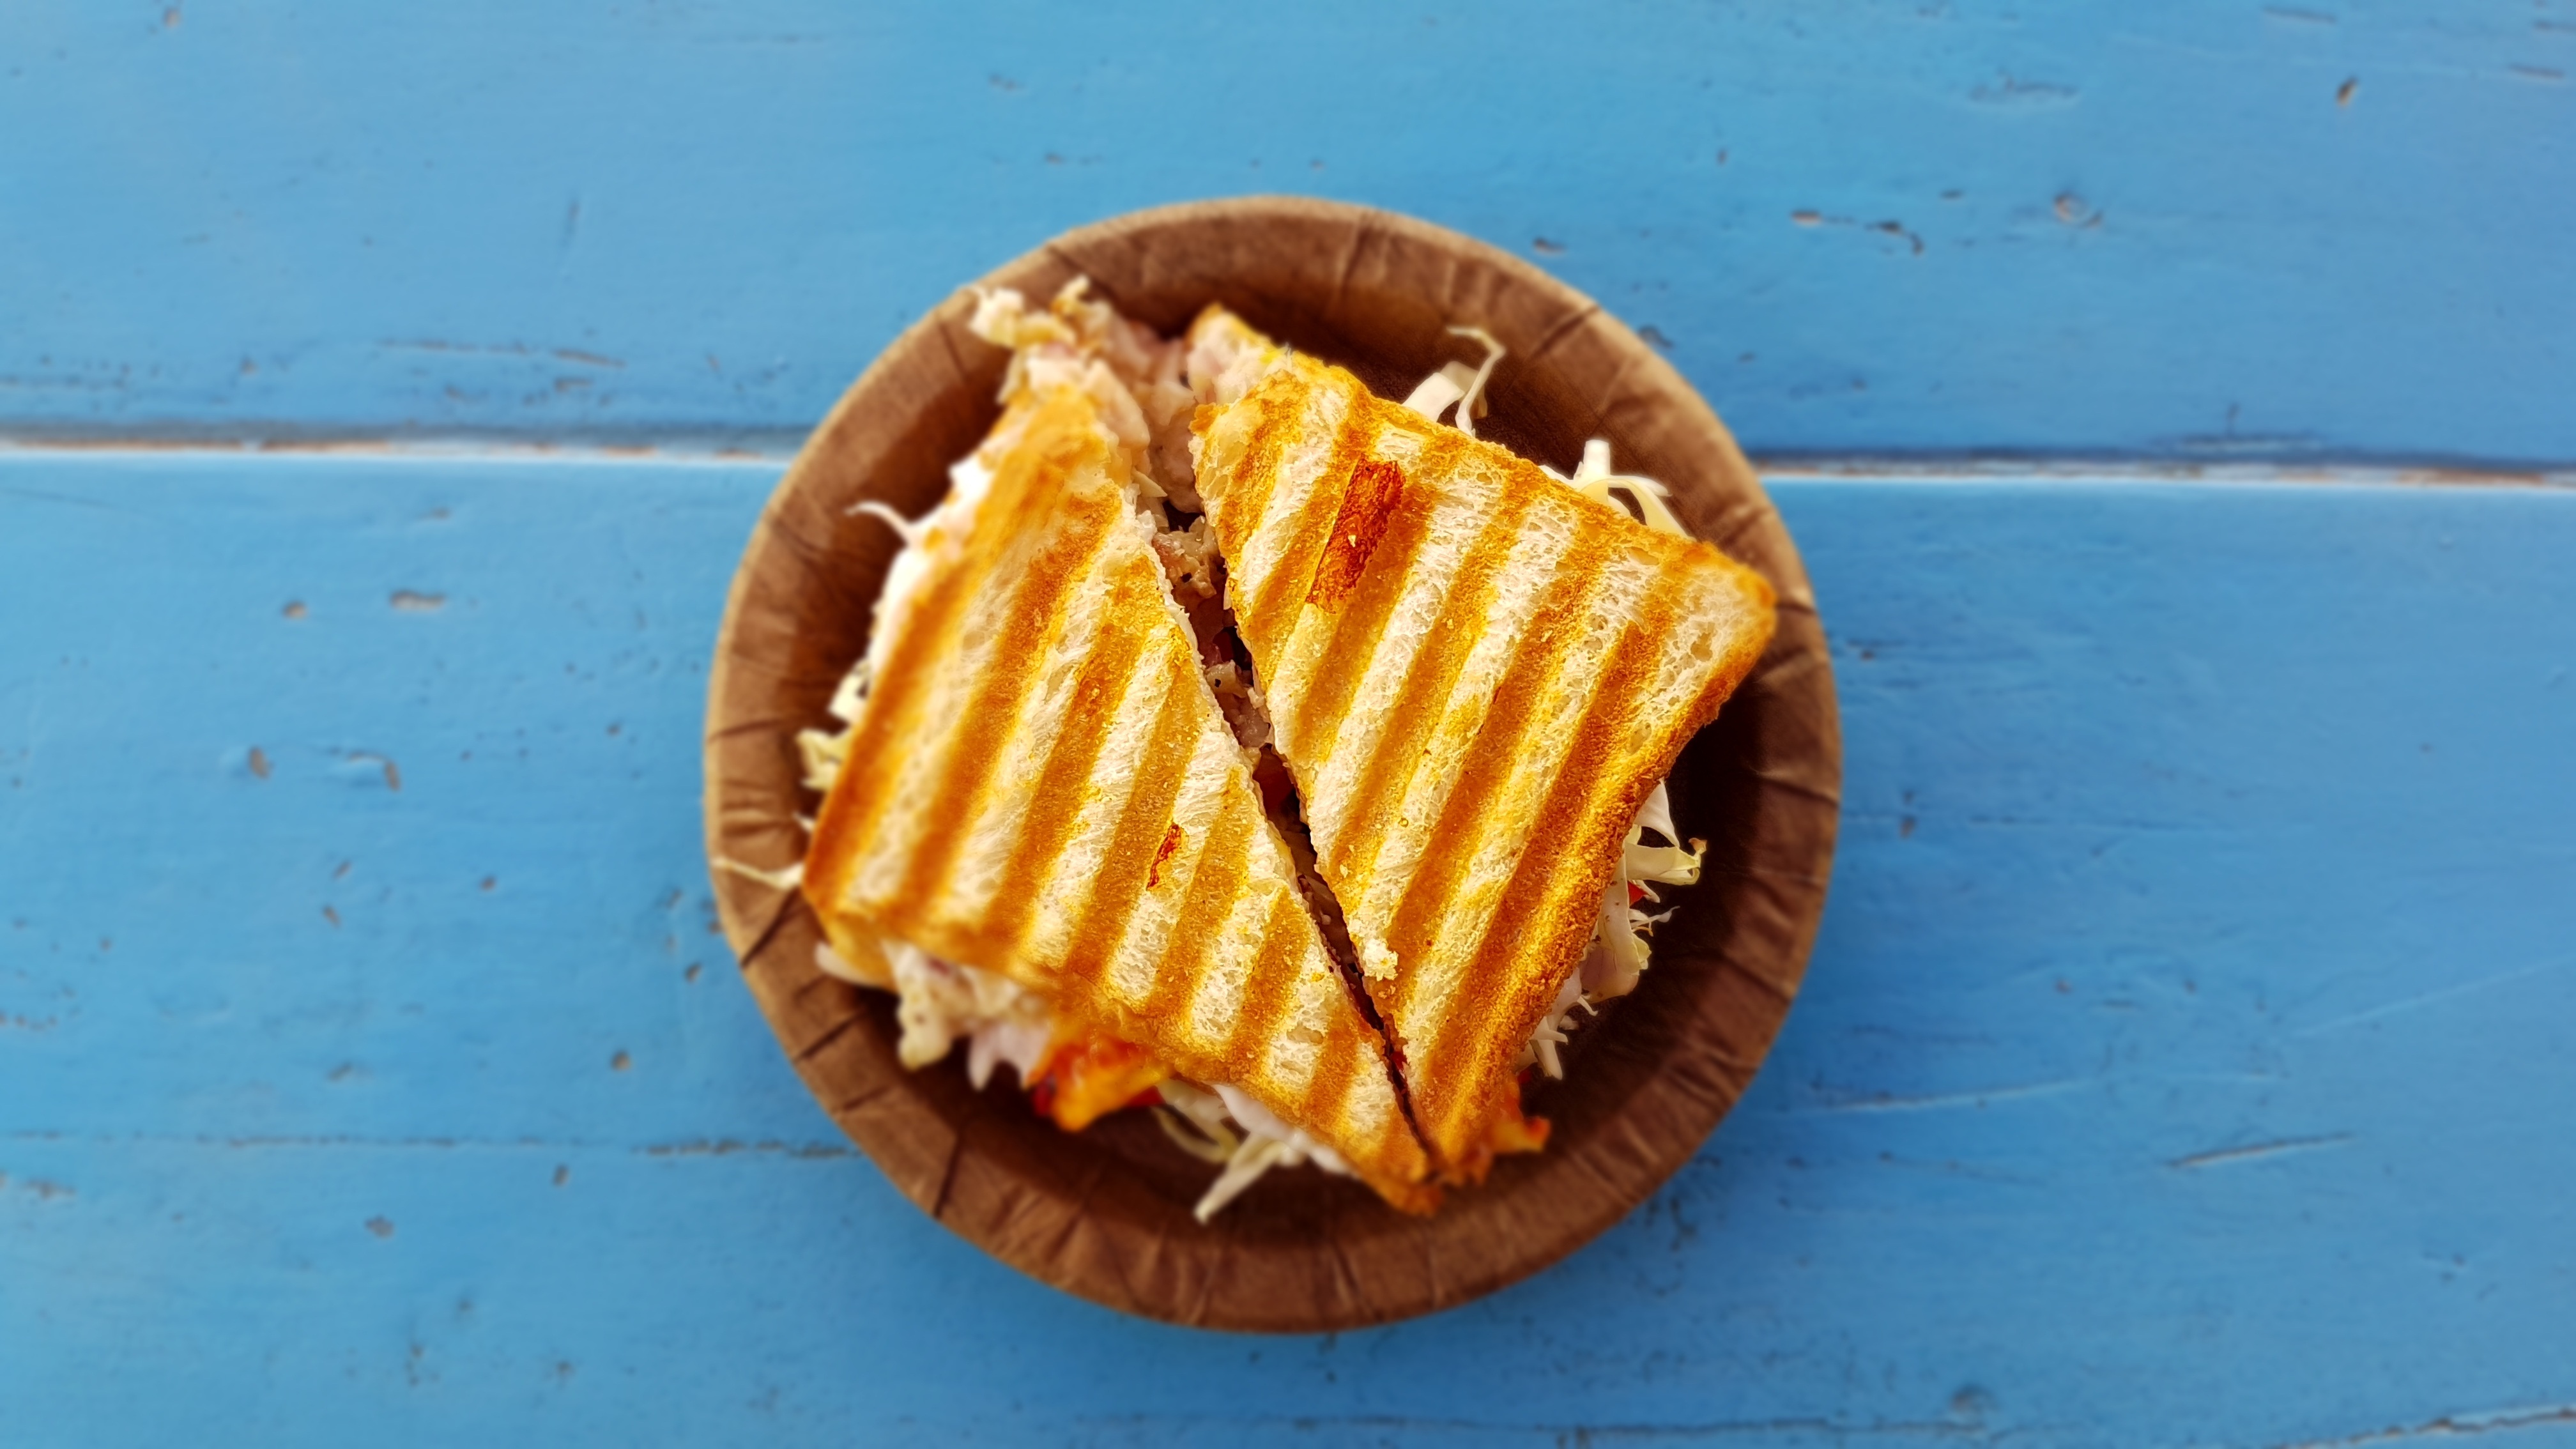
table, dish, food, produce, plate, breakfast, baking, dessert, bread, sandwich, icing, baked goods, snack food